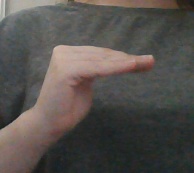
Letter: haa